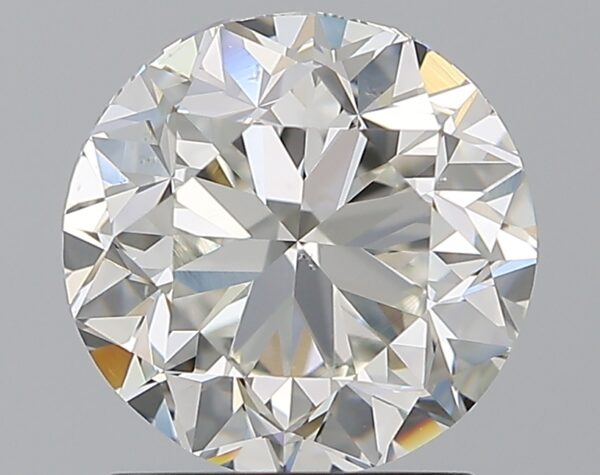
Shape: round
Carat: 2
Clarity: VS2
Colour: H
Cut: GD
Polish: EX
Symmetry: VG
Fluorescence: N
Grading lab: GIA
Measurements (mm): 7.61 x 7.71 x 5.09